Hilary and Jackie

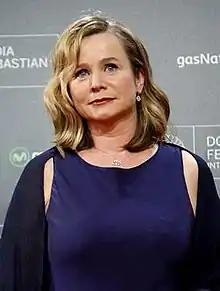
Emily Watson, seen here in 2016, played Jacqueline du Pré.

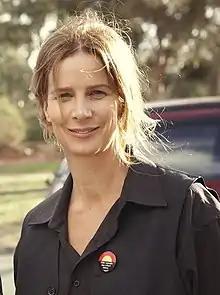
Rachel Griffiths, seen here in 2012, played Hilary du Pré.

In his review in "The New York Times", Stephen Holden called the film "one of the most insightful and wrenching portraits of the joys and tribulations of being a classical musician ever filmed" and "an astoundingly rich and subtle exploration of sibling rivalry and the volcanic collisions of love and resentment, competitiveness and mutual dependence that determine their lives." He went on to say ""Hilary and Jackie" is as beautifully acted as it is directed, edited and written."